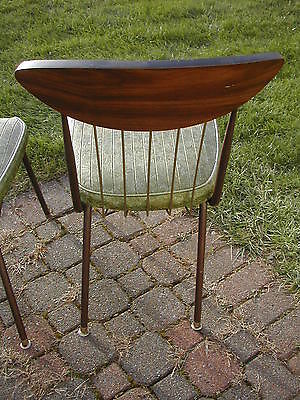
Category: chair